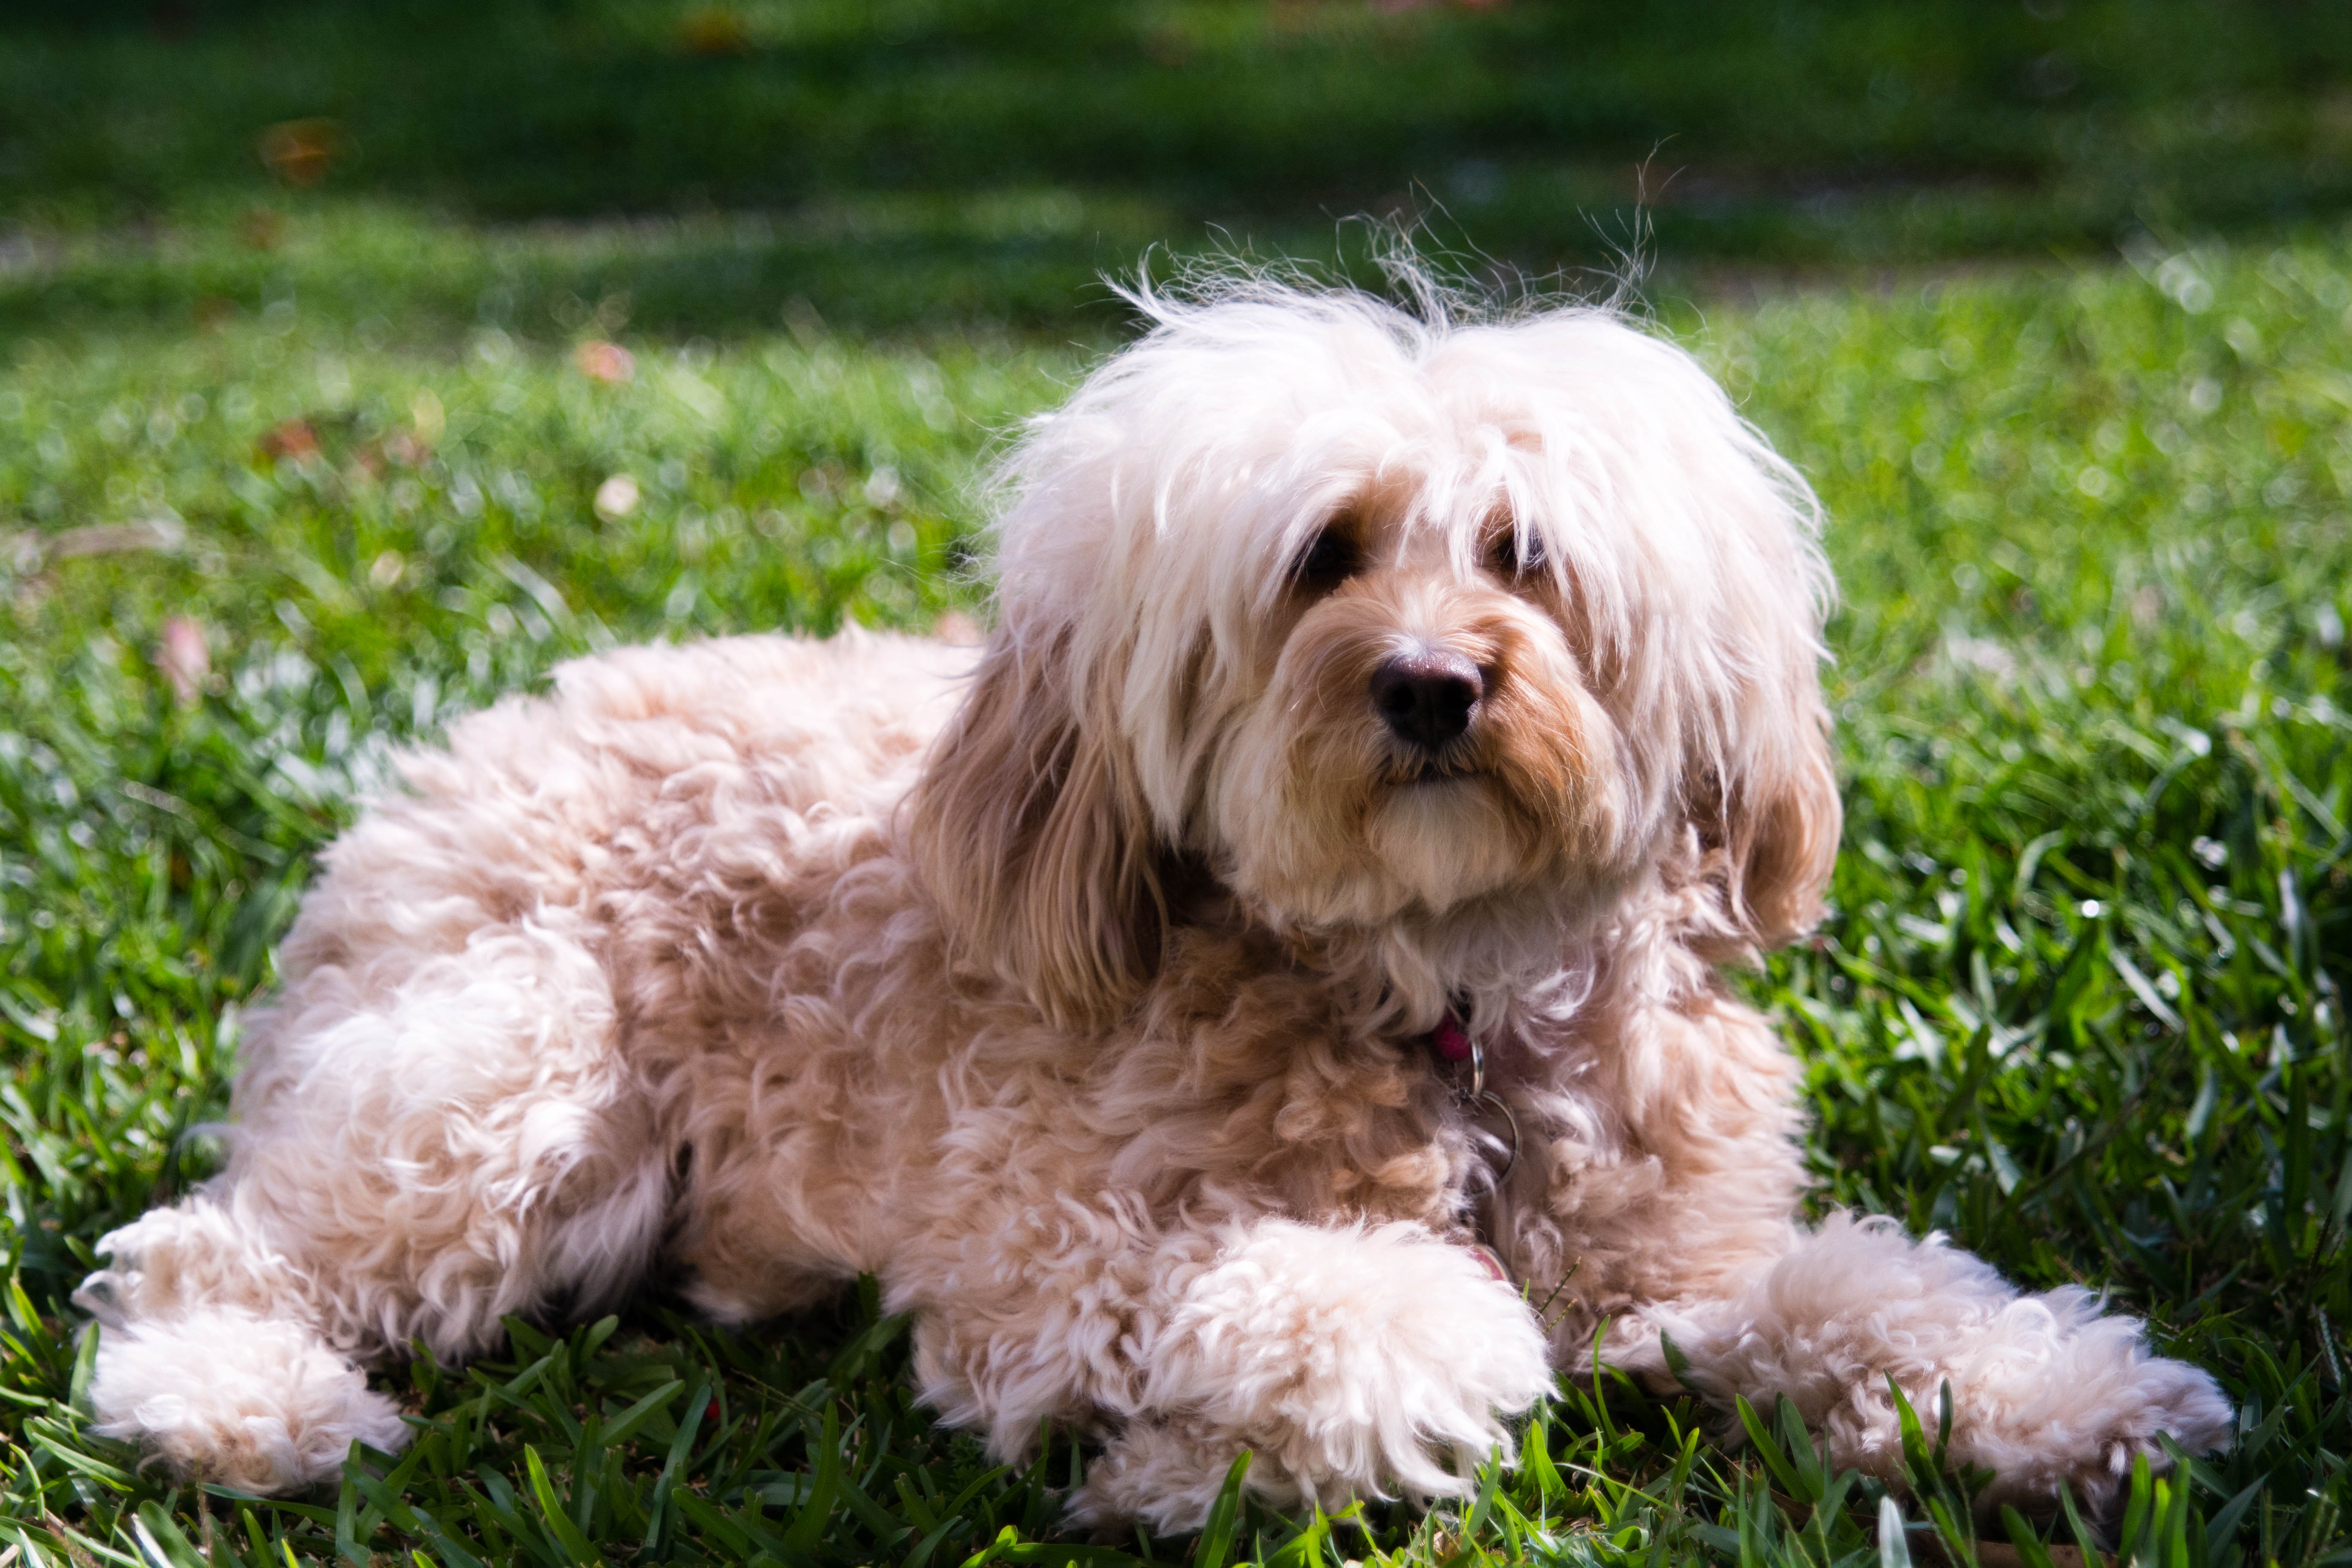
dog, mammal, vertebrate, dog breed, lhasa apso, cavoodle, cavapoo, bichon, miniature poodle, goldendoodle, cockapoo, tibetan terrier, bolognese, toy poodle, havanese, dog like mammal, carnivoran, schnoodle, dandie dinmont terrier, l wchen, glen of imaal terrier, dog crossbreeds, cavachon, bolonka, poodle crossbreed, lagotto romagnolo